Arturo Puricelli

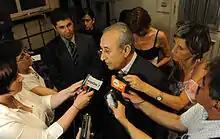
Puricelli faces the press following his 2010 appointment as Defense Minister.

Puricelli joined the center-left Alliance, at the time the main party in opposition. Still at ORSNA when he switched parties in 1999, this gambit resulted in his dismissal, as well as in his being expelled from the Justicialist Party. He ran as a candidate for governor in that year's elections, and was again defeated by Kirchner.